1202 Syria earthquake

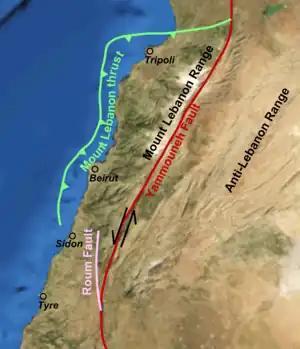
The Yammouneh fault

The earthquake was felt from Sicily in the west to northwestern Iran in the east, and from Constantinople in the north to Aswan in the south. The affected areas – listed by decreasing order of the intensity – were, in today's terms, Lebanon, central Palestine, western Syria, Cyprus, northern Israel, Jerusalem, Jordan, southern Turkey (Antioch, Lesser Armenia, eastern Anatolia), Sicily, Iraq and Iran, Egypt (as far south as Aswan), Constantinople and Ceuta.